Iglesia de Santo Tomás

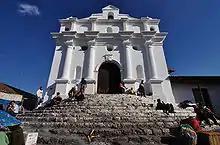
Church as seen in 2009

The Iglesia de Santo Tomás is a Roman Catholic church in Chichicastenango, Guatemala. It is located in the market place of the town which is known for its pottery and contains the Chichicastenango Regional Museum. It was built around 1545 atop a Pre-Columbian temple platform, and the steps originally leading to a temple of the pre-Hispanic Maya civilization remain venerated. K'iche' Maya priests still use the church for their rituals, burning incense and candles. Each of the 18 stairs that lead up to the church stands for one month of the Maya calendar year. Another key element of Chichicastenango is the Cofradia of Pascual Abaj, which is an ancient carved stone venerated nearby and the Maya priests perform several rituals there. Writing on the stone records the doings of a king named Tohil (Fate).